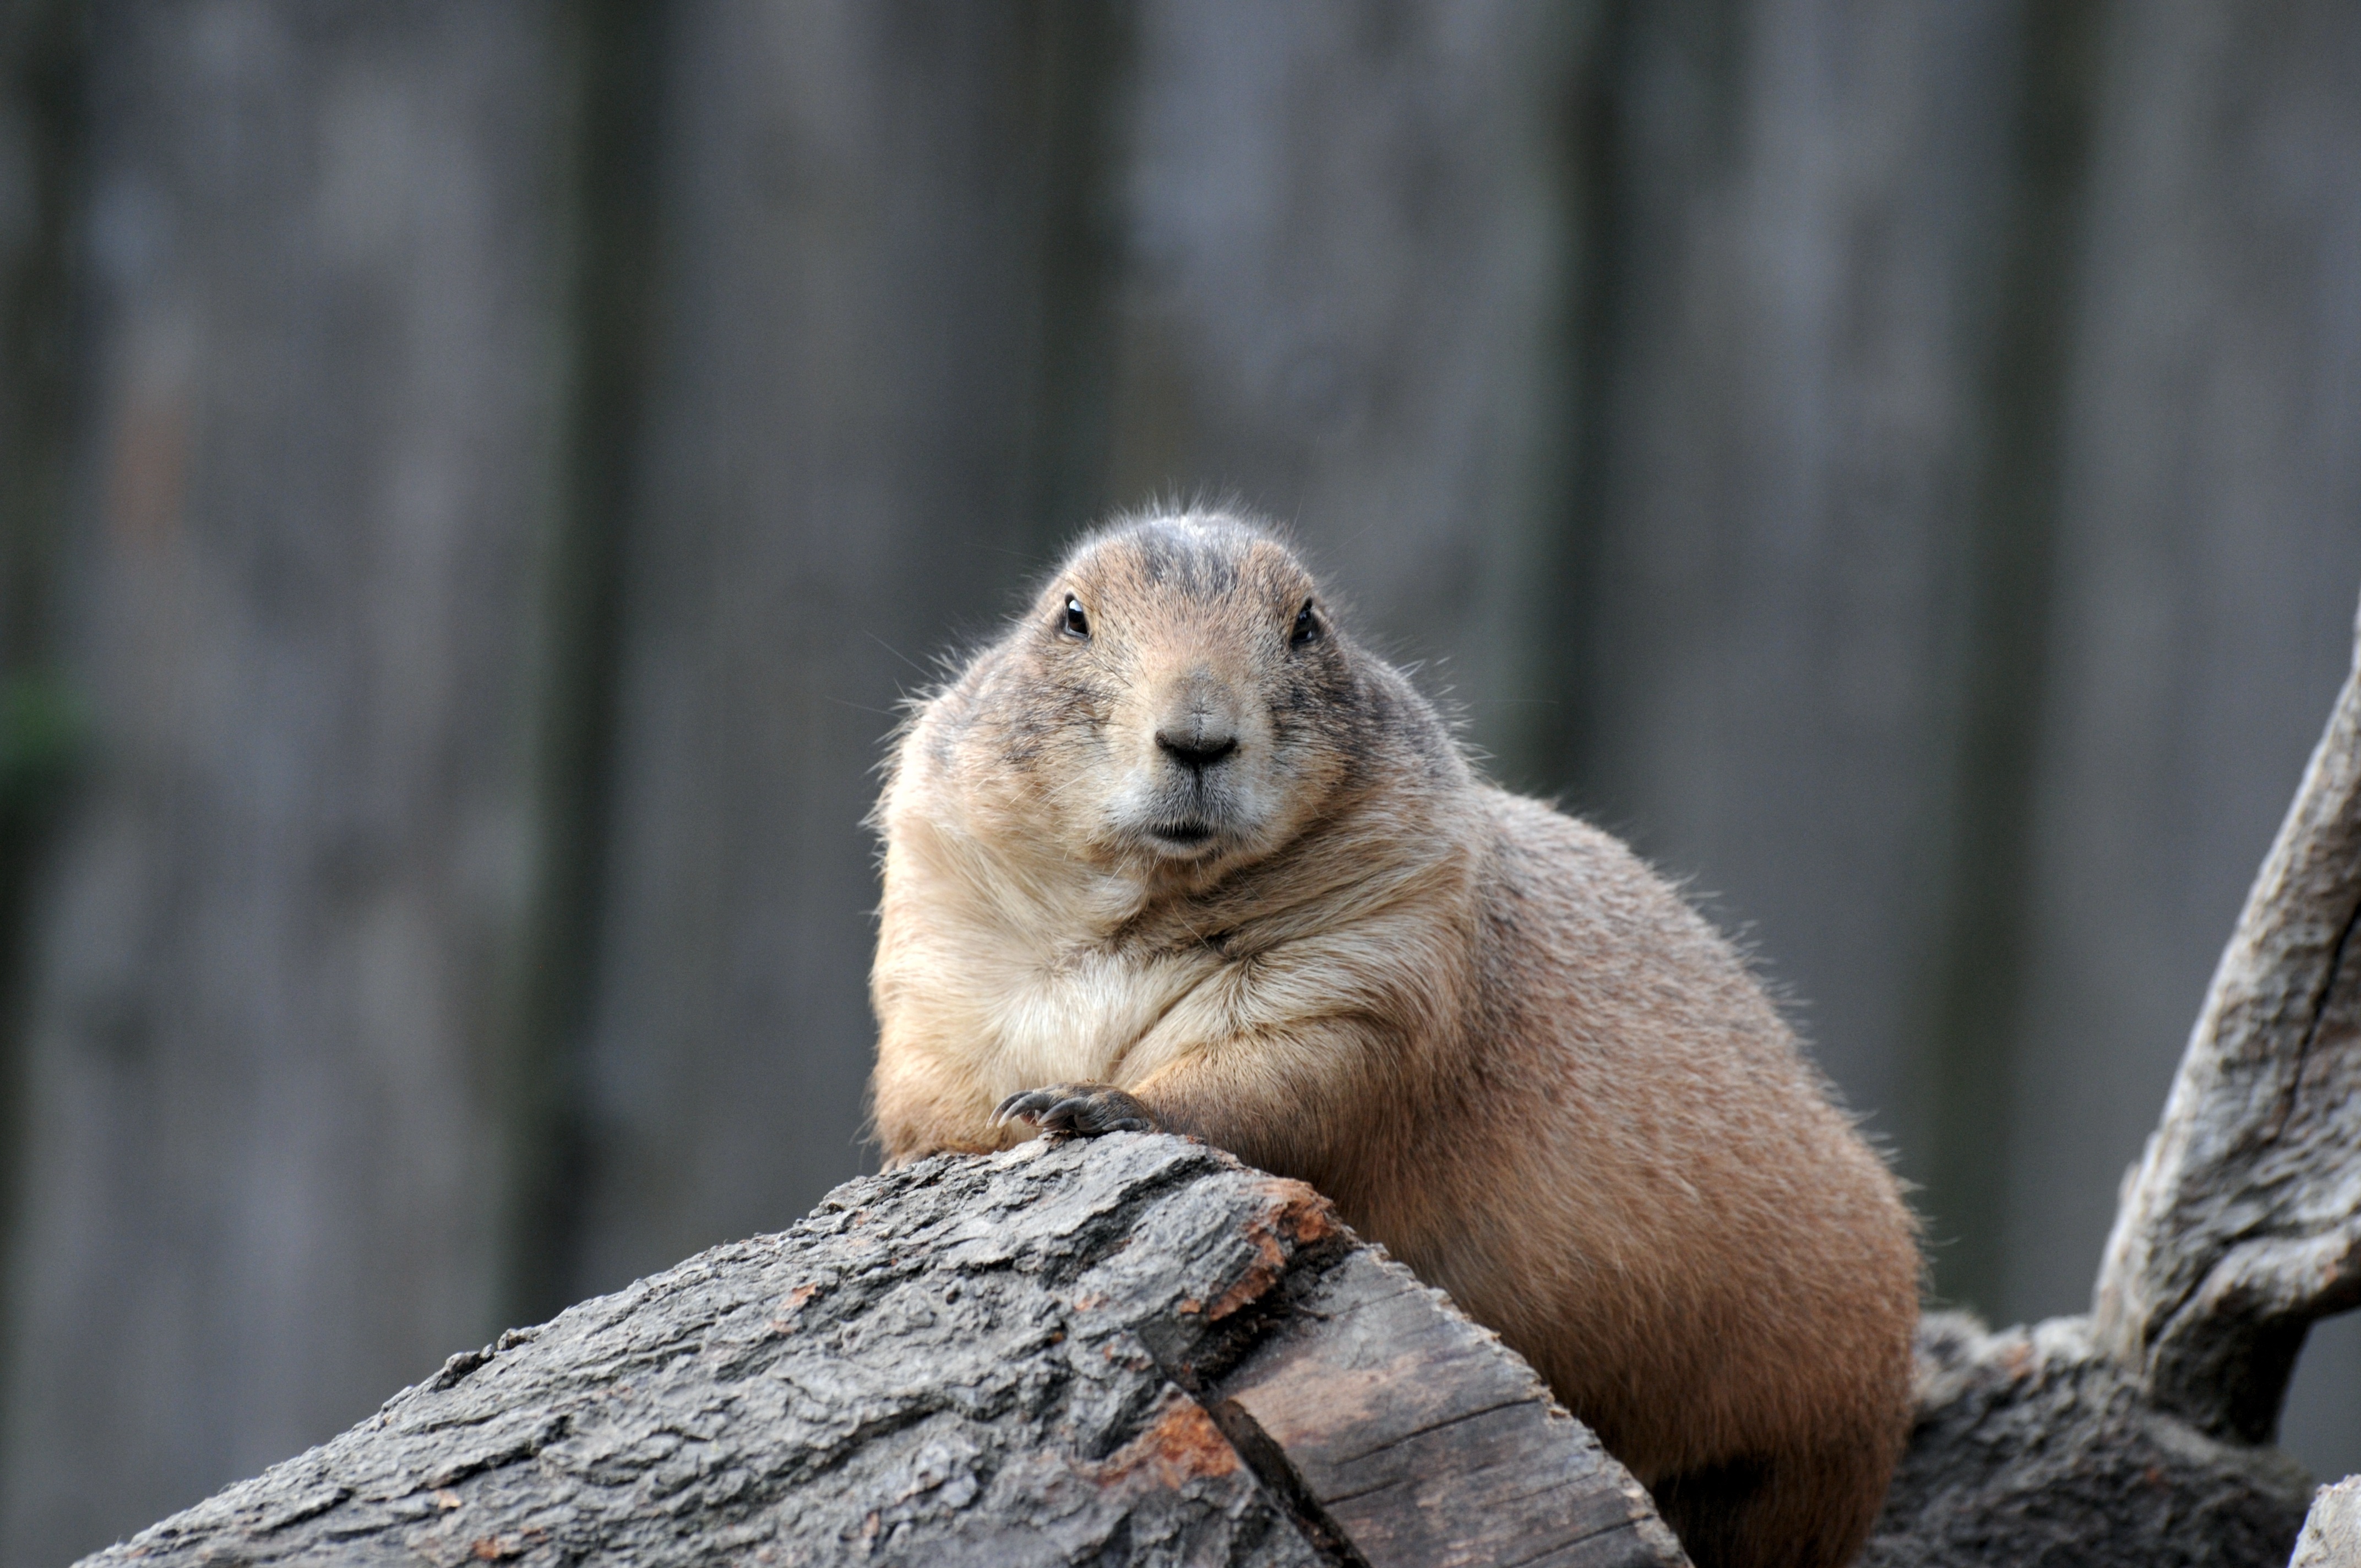
animal, cute, wildlife, zoo, mammal, squirrel, rodent, fauna, vertebrate, curious, marmot, prairie dog